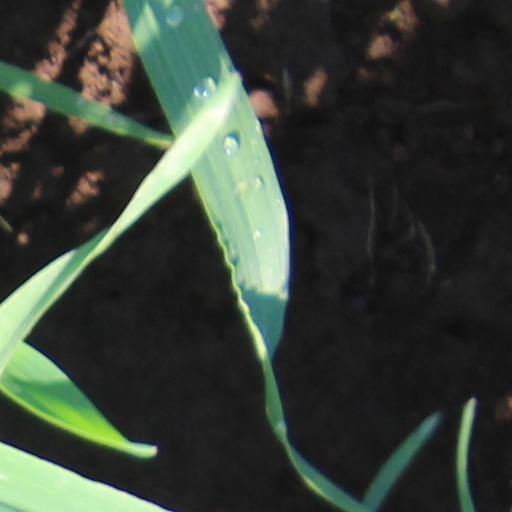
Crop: wheat